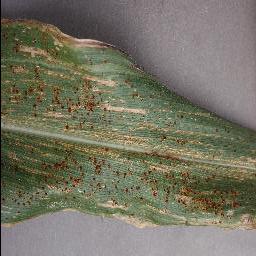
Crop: corn
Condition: (maize)_cercospora_spot_gray_spot